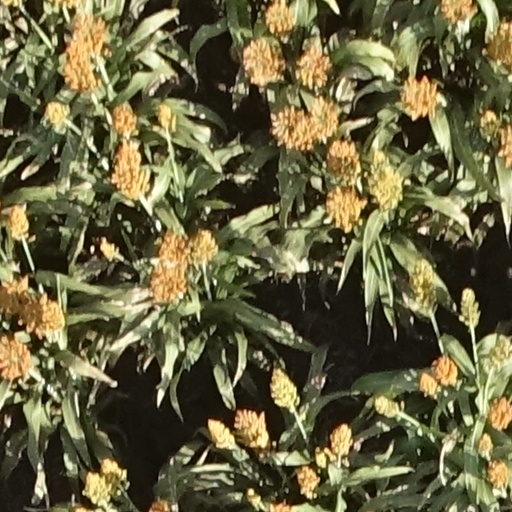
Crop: sorghum